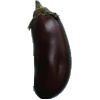
Label: Eggplant 1